Panelefsiniakos F.C.

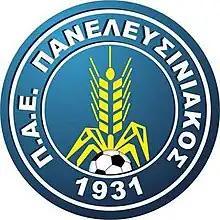
Logo of the team (2015–2017)

Panelefsiniakos F.C., the "Panelefsiniakos Athletic Club", is a football club based in the city of Elefsina, Greece. The club currently competes in Football League. The team was formed in 1931.